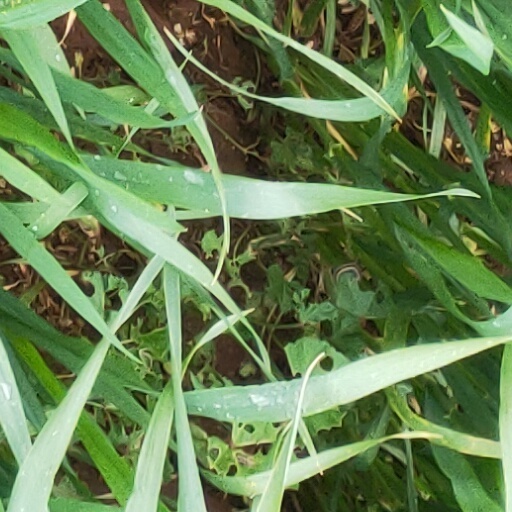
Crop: wheat